Linda Bengtzing

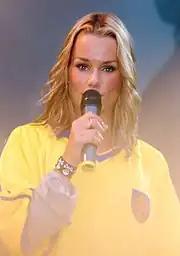
Bengtzing performing in 2008

Bengtzing grew up in Gullspång, a little village in Västra Götaland located in the west of Sweden. She released two singles in 1987 and 1989, however, she disappeared from the music industry for 15 years.